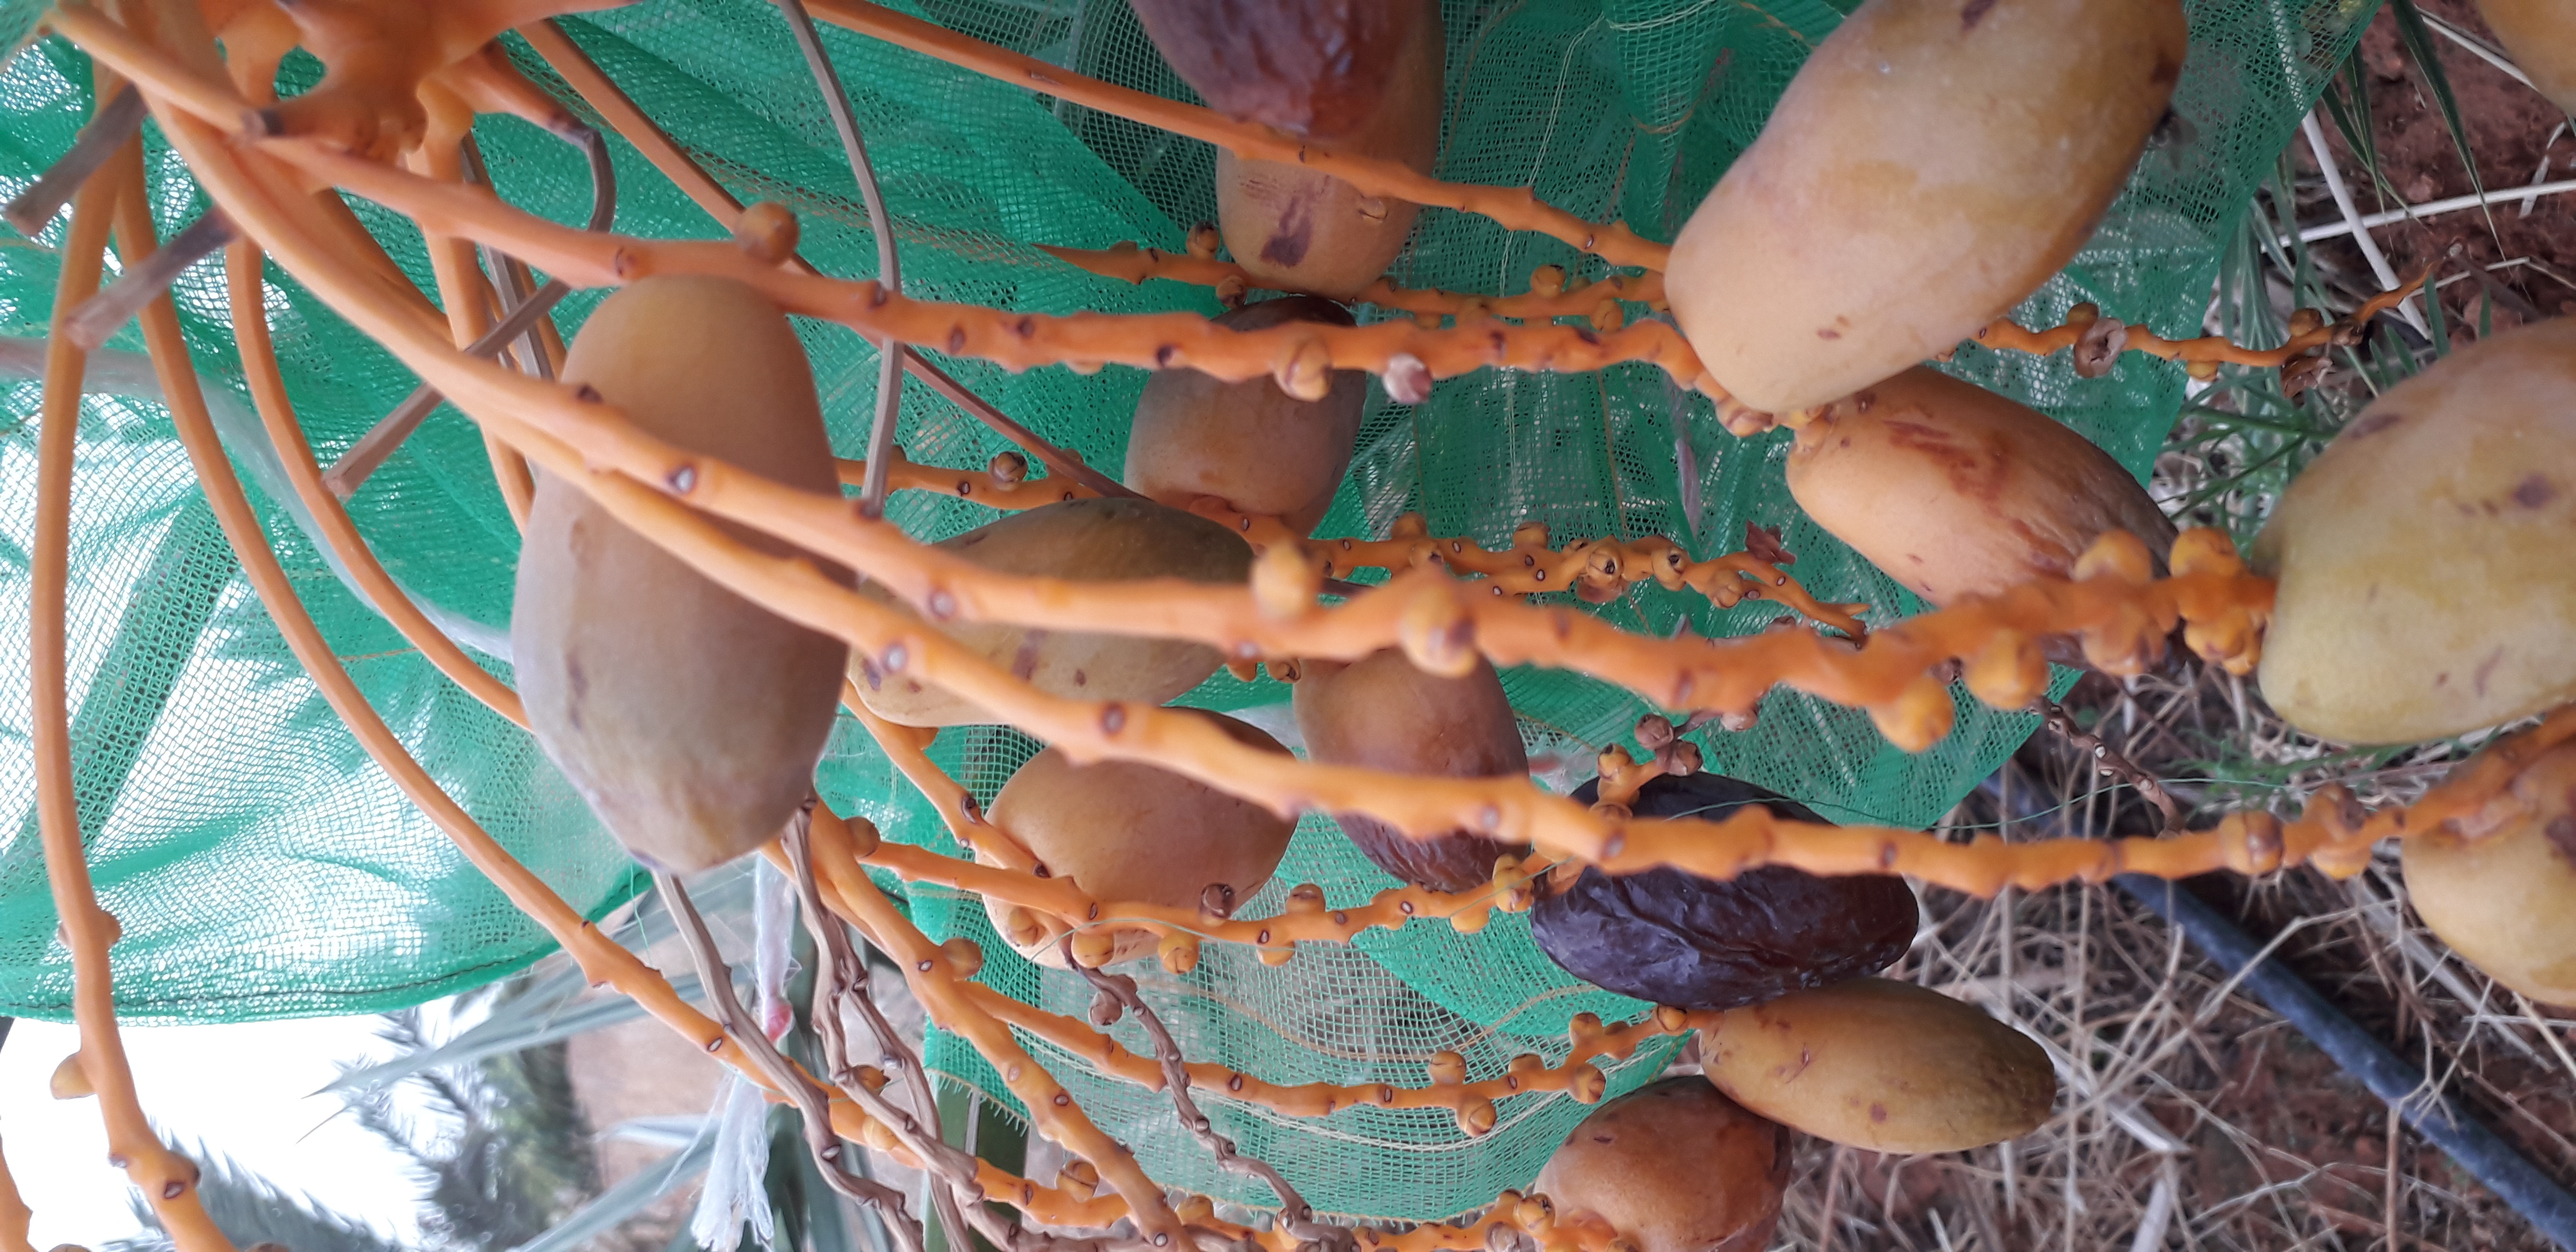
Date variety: Boumajhoul